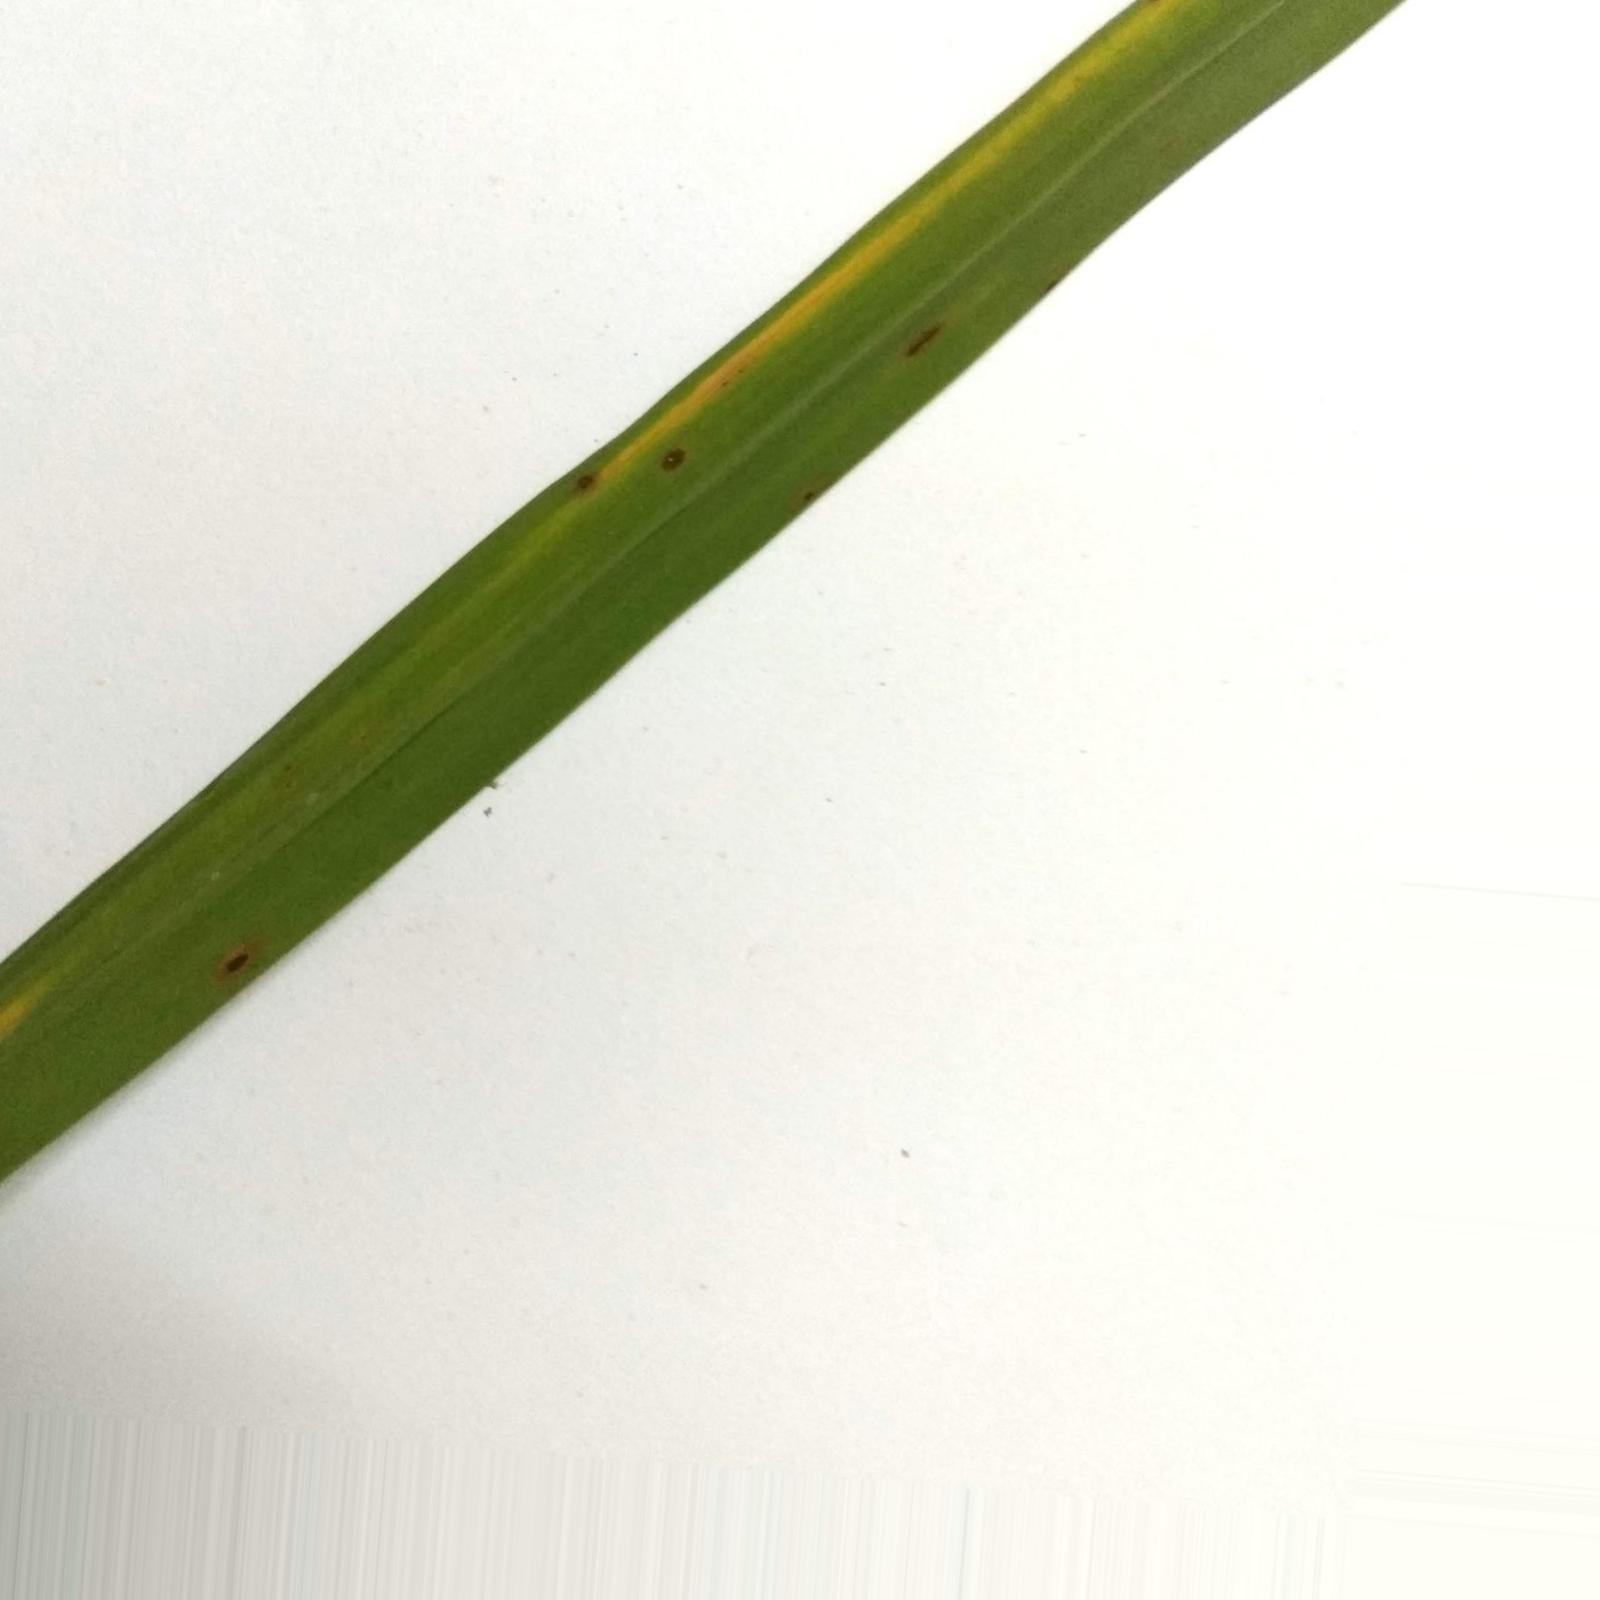
Nhãn: Bệnh Đốm Nâu ( Brown spot )